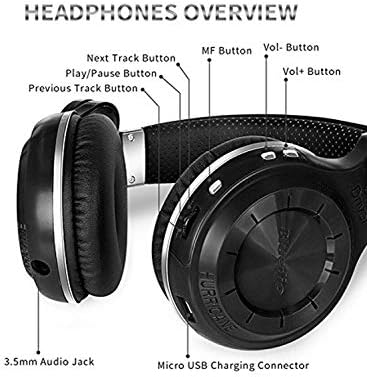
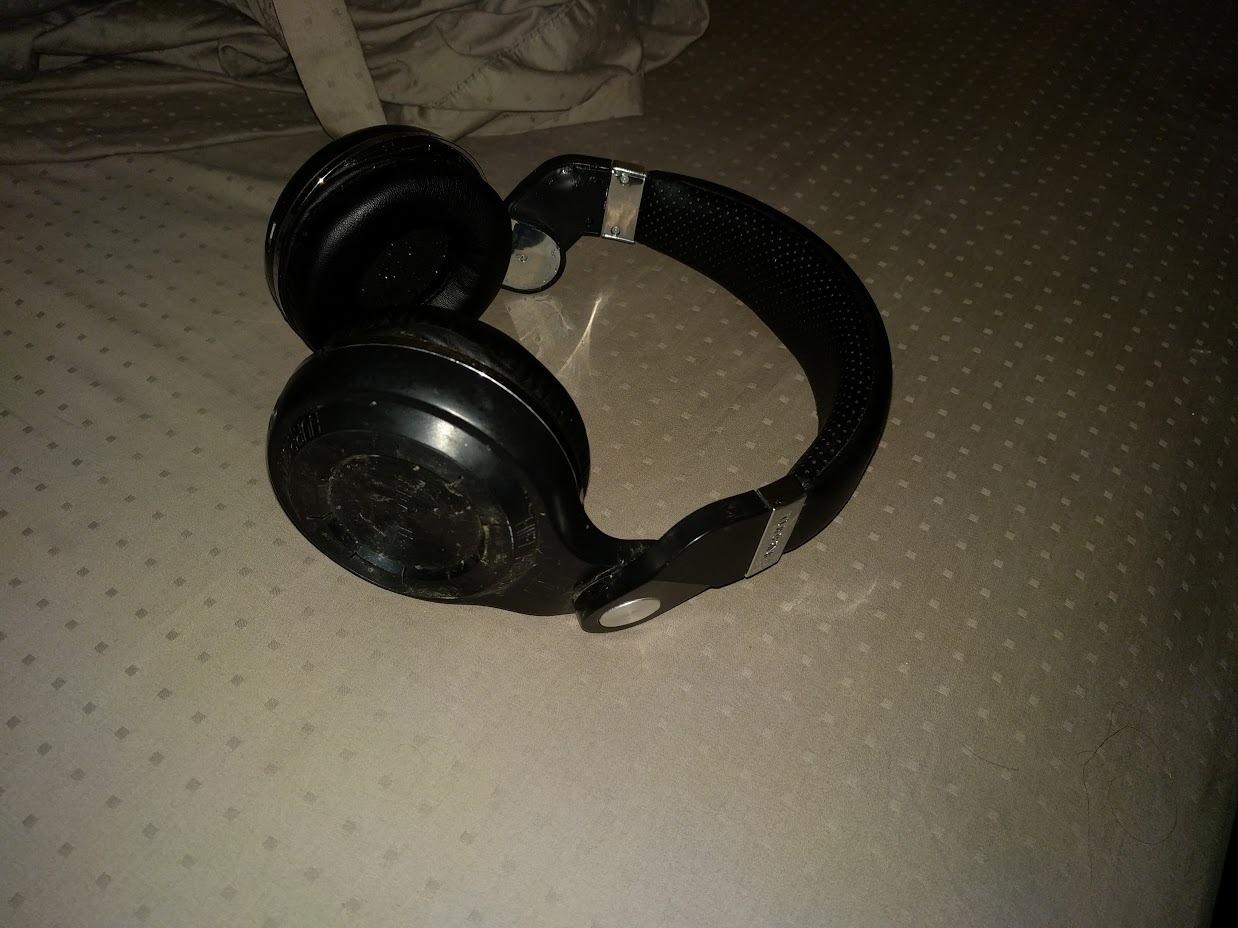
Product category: headphones
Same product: yes